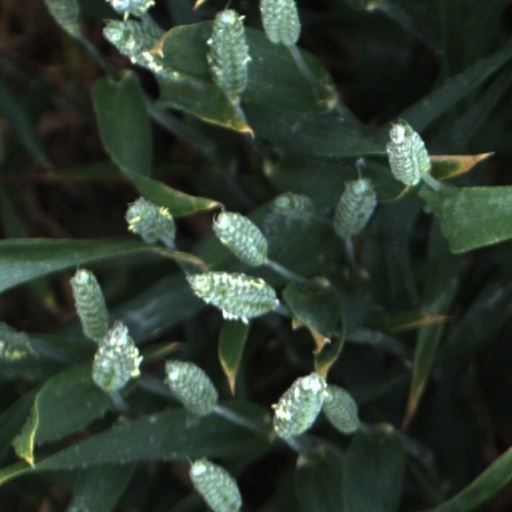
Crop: wheat